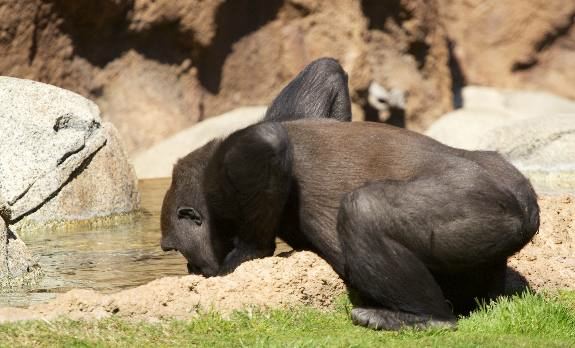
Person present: No